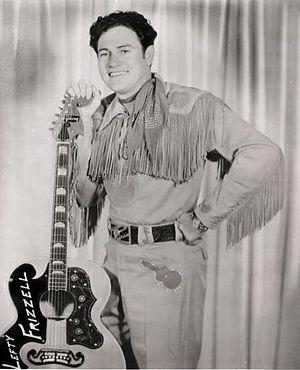
Lefty Frizzell, né William Orville Frizzell, est un chanteur et auteur-compositeur américain des années 1950 et partisan des Honky tonk. Il est né le 31 mars 1928 et mort le 19 juillet 1975. Sa façon de chanter influence les stars Merle Haggard, Willie Nelson, Roy Orbison, George Jones et John Fogerty. Il fait partie du Country Music Hall of Fame.